Seizure of the Black Hills

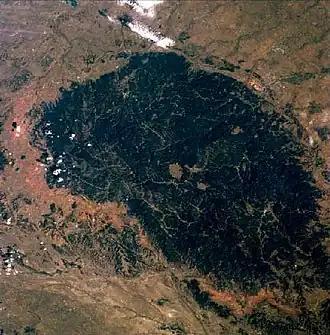
The Black Hills, South Dakota, United States image from space.

The United States government illegally seized the Black Hillsa mountain range in the US states of South Dakota and Wyomingfrom the Sioux Nation in 1876. The land was pledged to the Sioux Nation in the Treaty of Fort Laramie, but a few years later the United States illegally seized the land and nullified the treaty with the Indian Appropriations Bill of 1876, without the tribe's consent. That bill "denied the Sioux all further appropriation and treaty-guaranteed annuities" until they gave up the Black Hills. A Supreme Court case was ruled in favor of the Sioux in 1980. As of 2011, the court's award was worth over $1 billion, but the Sioux have outstanding issues with the ruling and have not collected the funds.